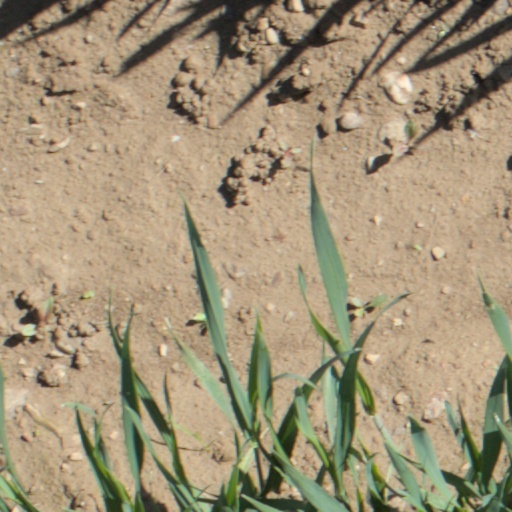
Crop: wheat